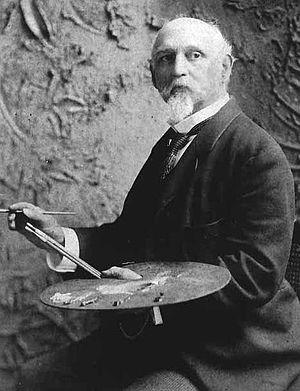
Filippo Costaggini, né en 1839 à Rome en Italie et mort en 1904 à Upper Falls aux États-Unis, est un artiste qui a travaillé dans le Capitole des États-Unis.